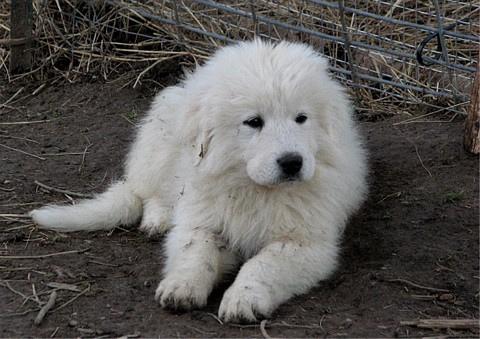
Breed: great pyrenees